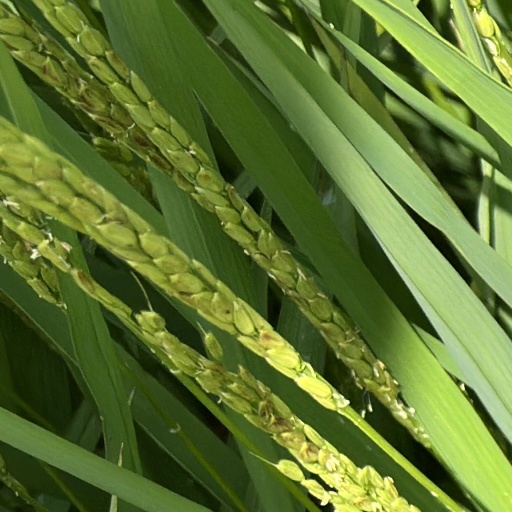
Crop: rice